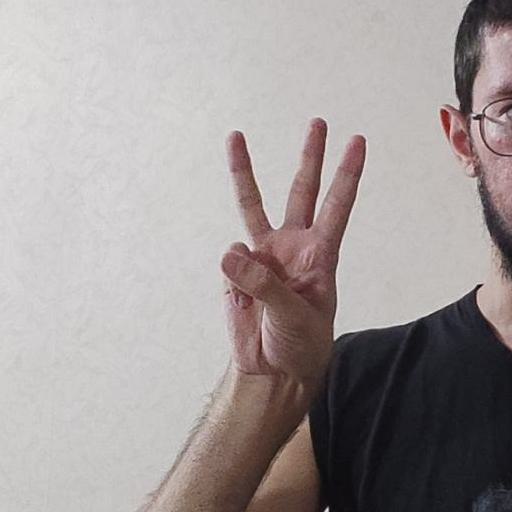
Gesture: three